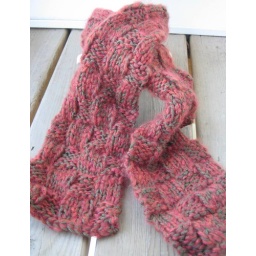
Beautiful orange mohair with a green yarn - hand knit in the basketweave stitch.